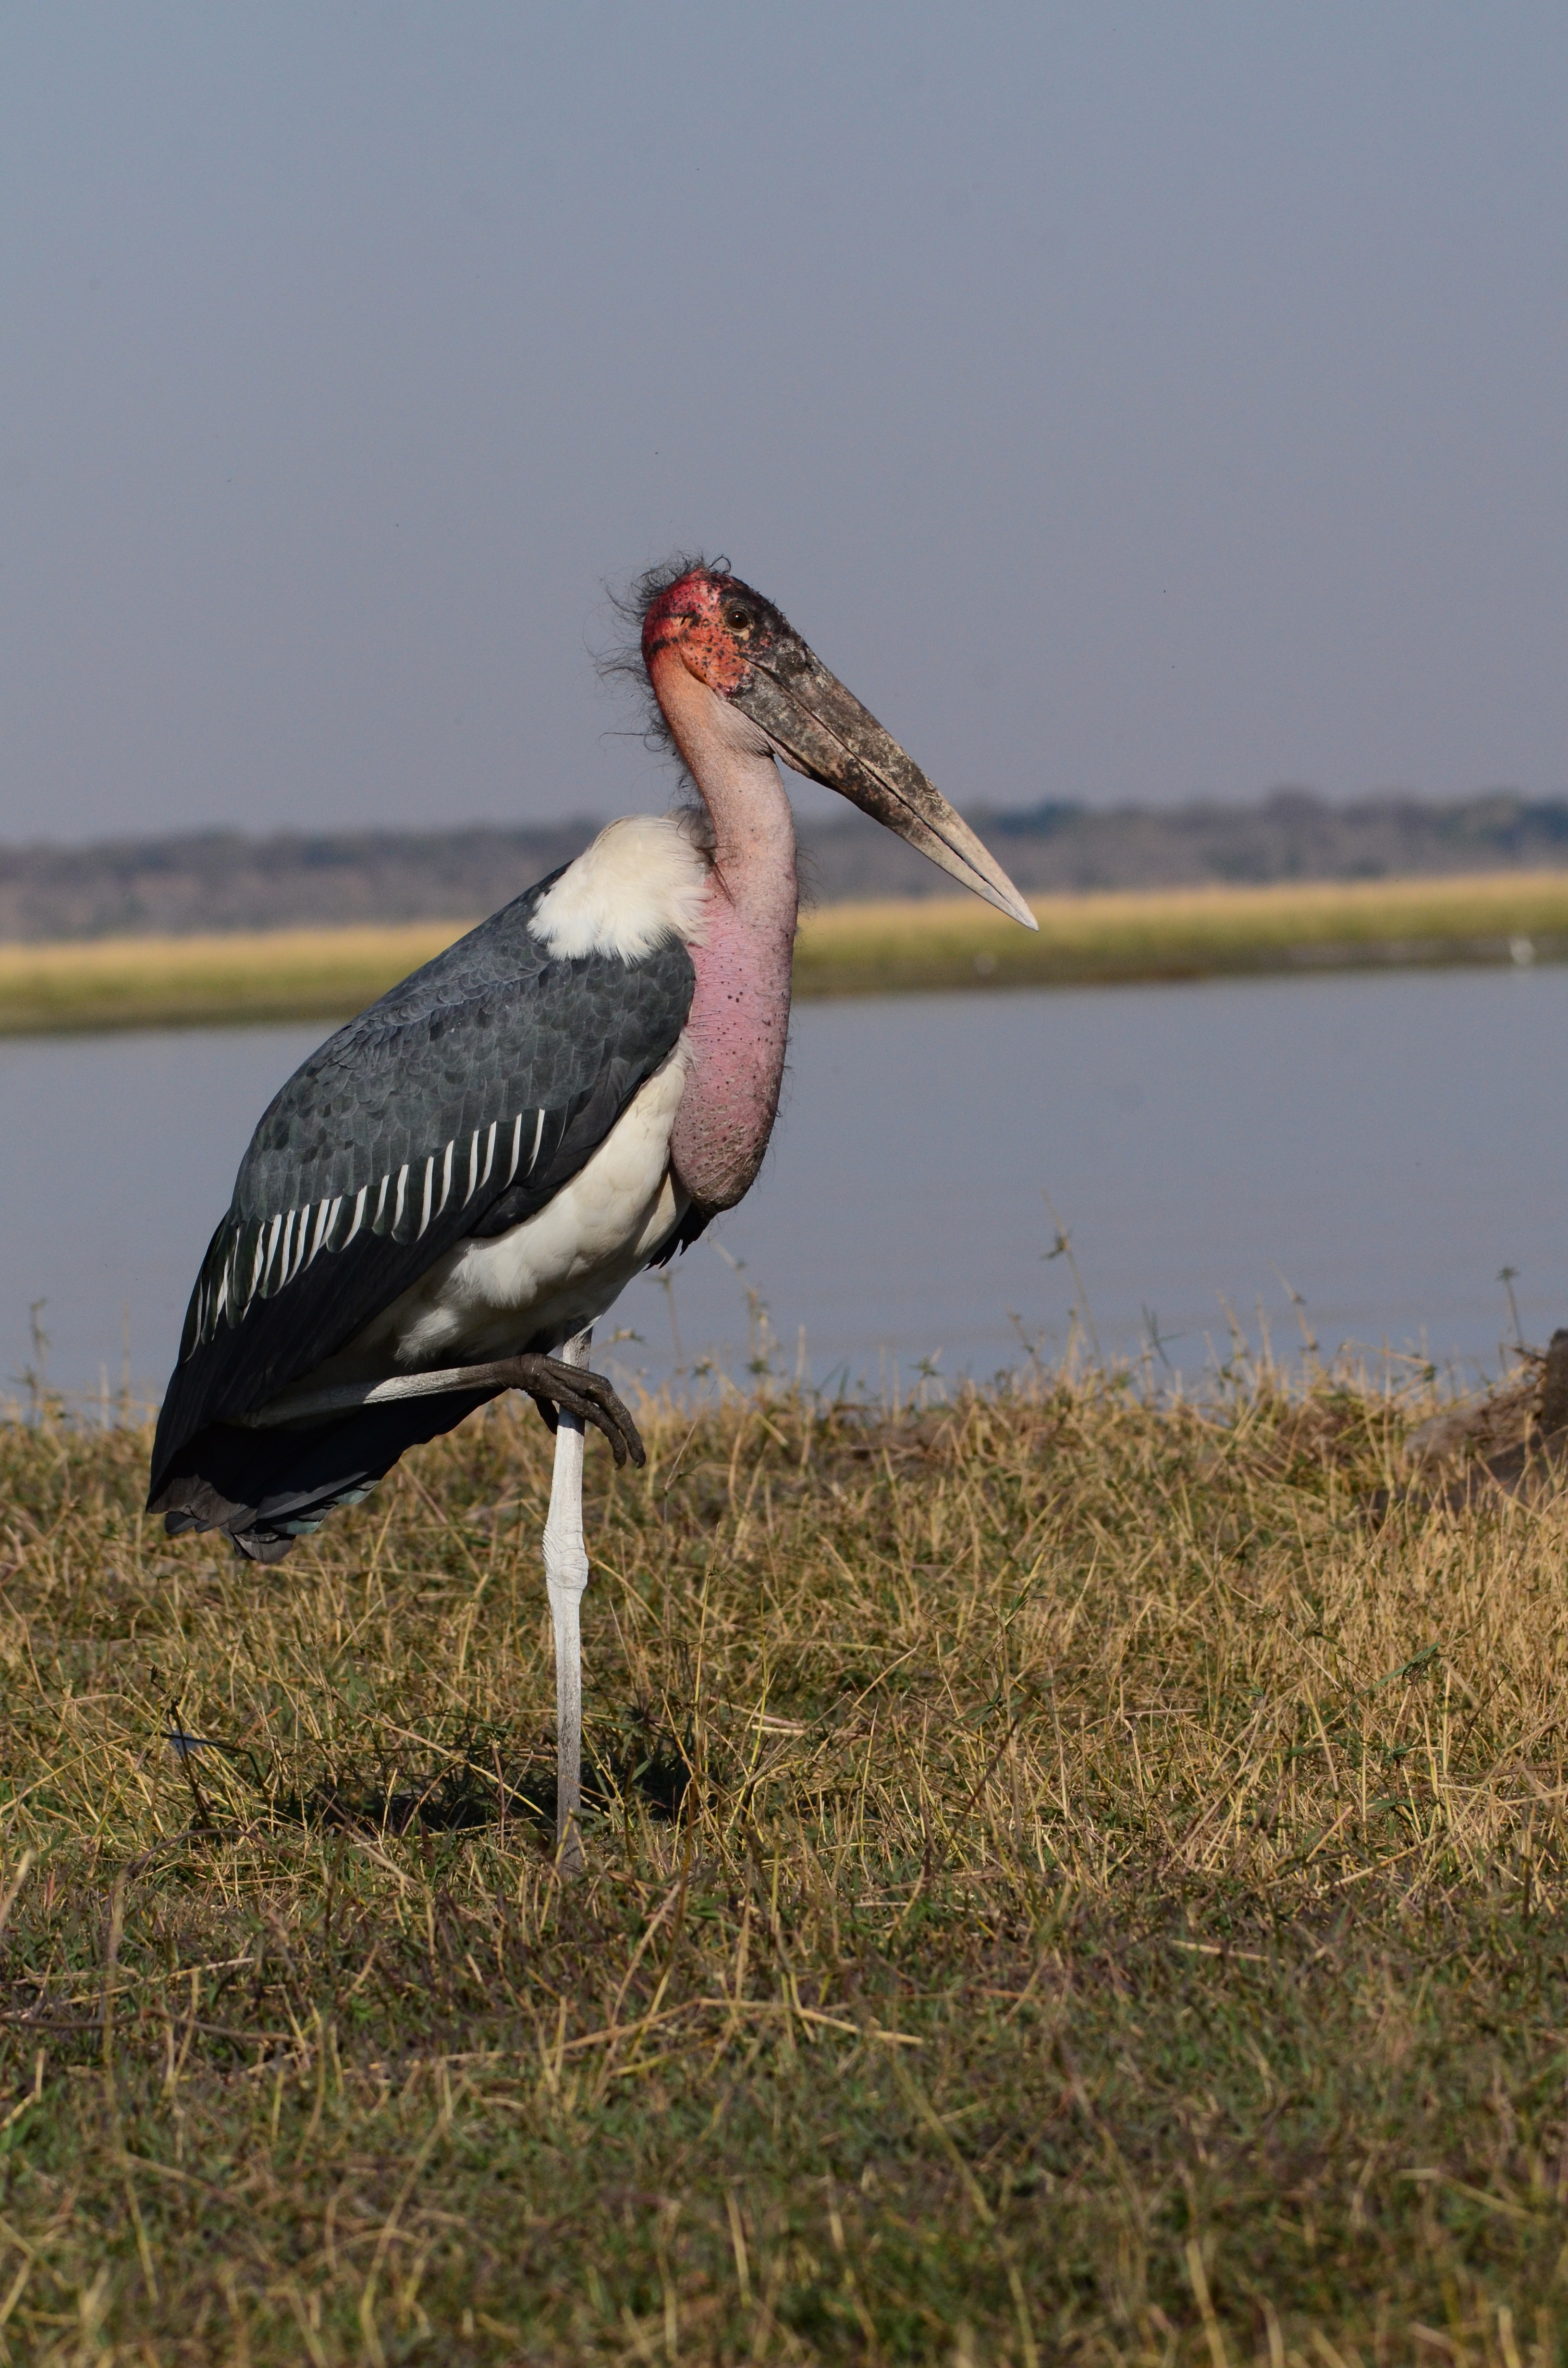
bird, pelican, wildlife, beak, fauna, stork, vertebrate, botswana, shorebird, white stork, chobe, marabu, ciconiiformes, marabou stork